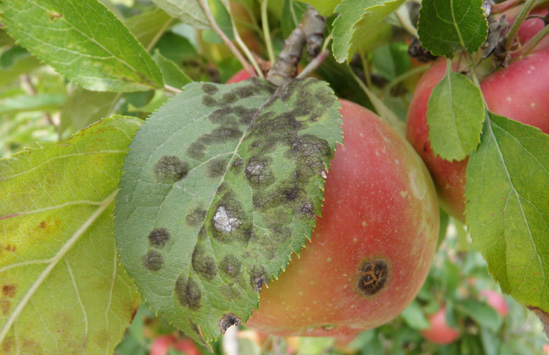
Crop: apple
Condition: scab